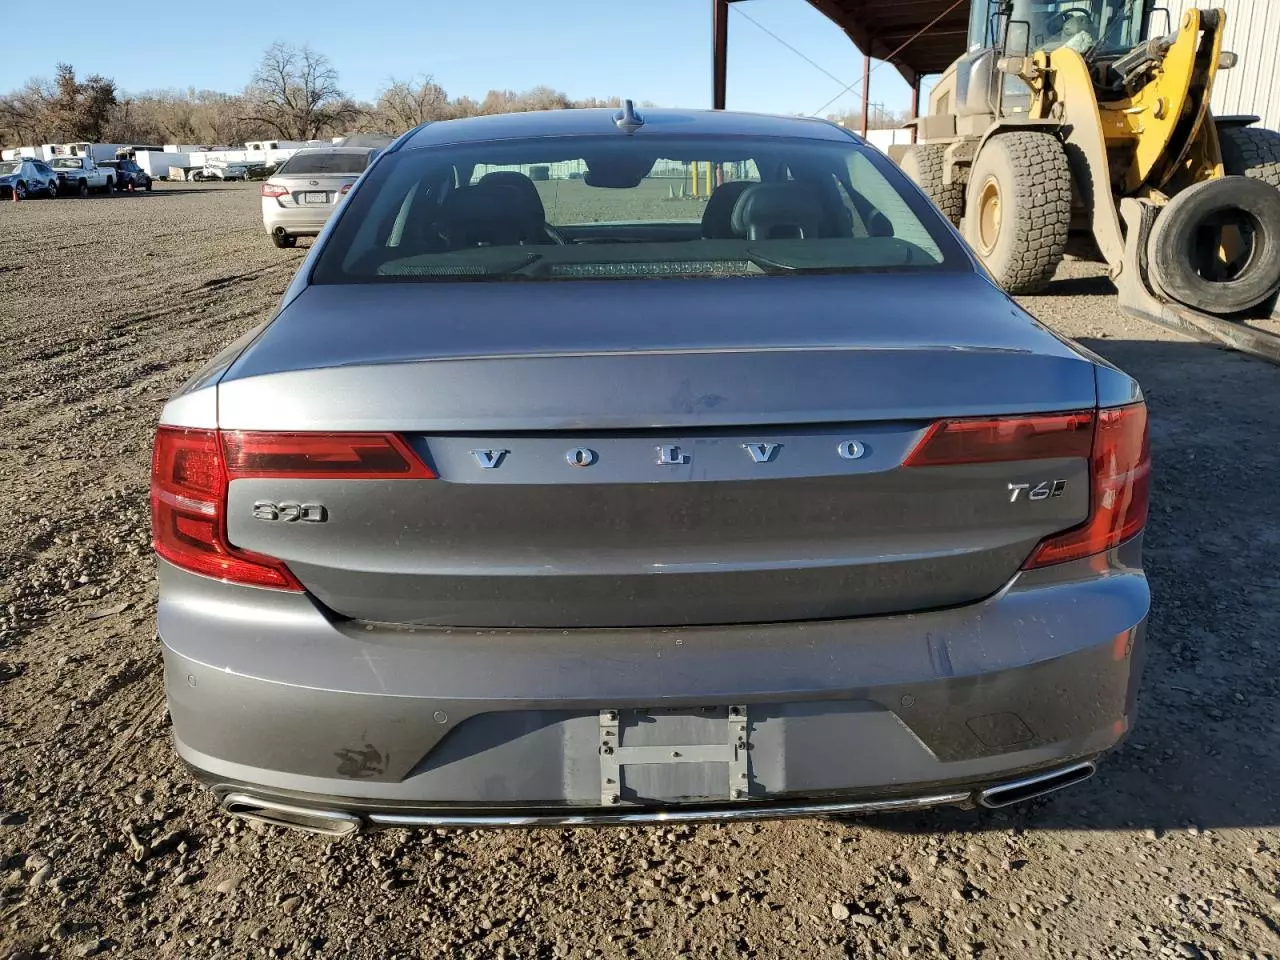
Aucun dommage détecté.
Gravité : aucun